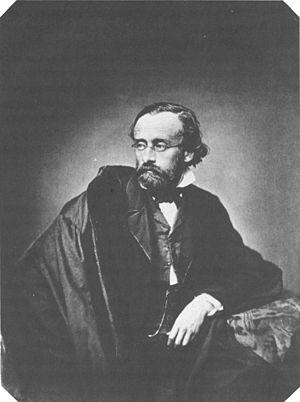
Eduard Schleich, né le 12 octobre 1812 à Haarbach et mort le 8 janvier 1874 à Munich, est un peintre bavarois.